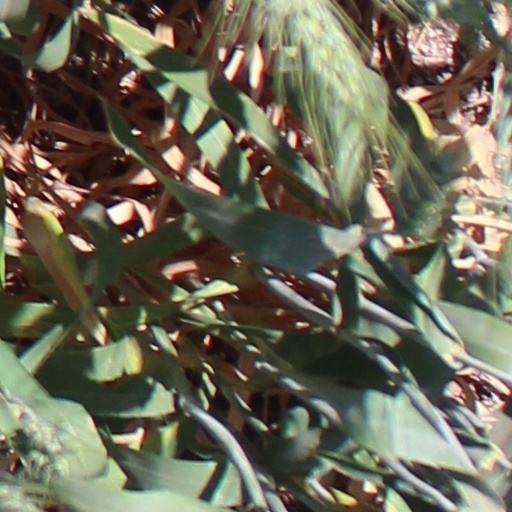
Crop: wheat